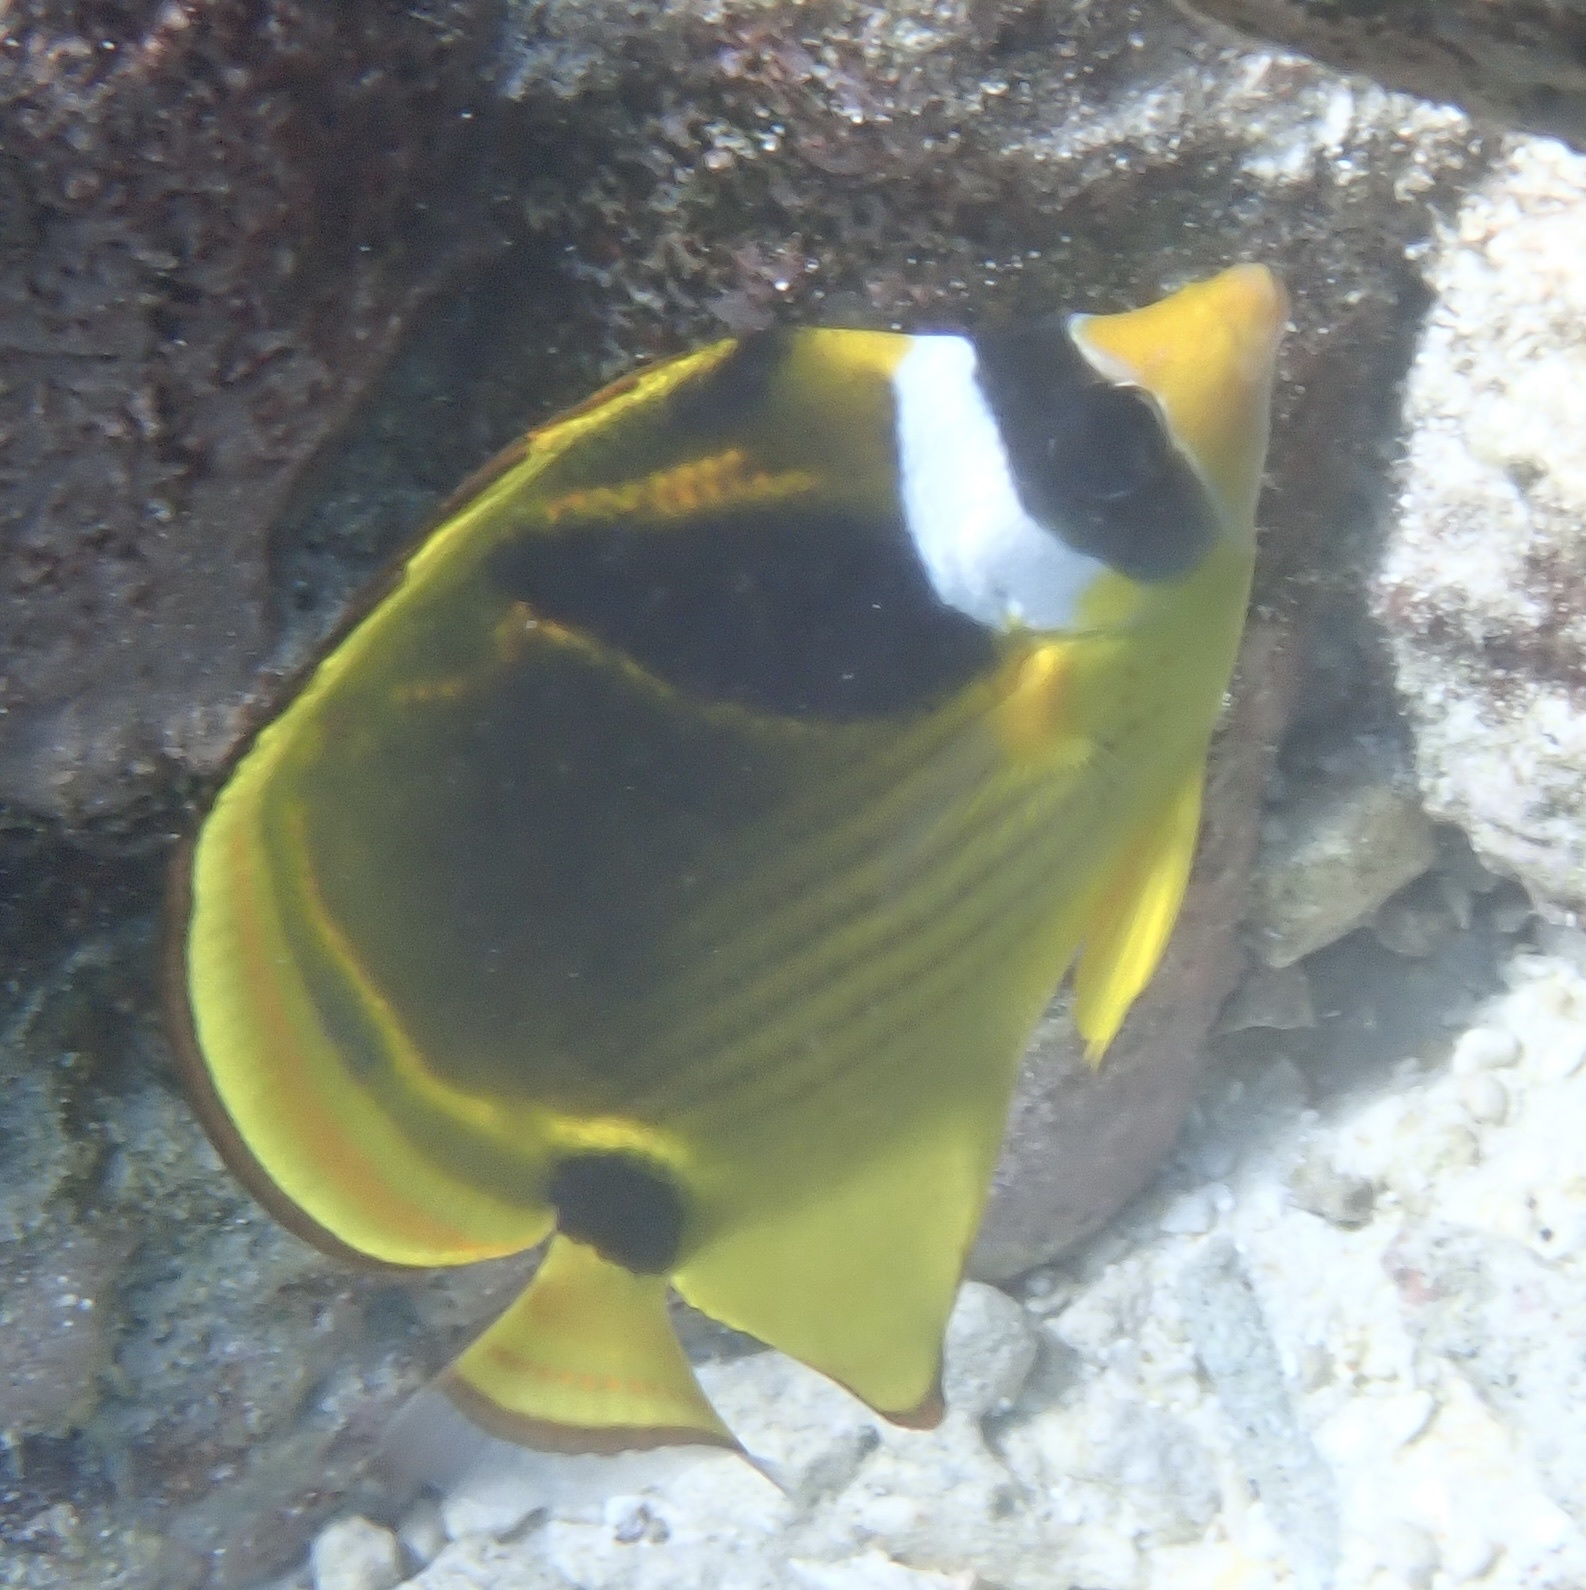
Chaetodon lunula (Raccoon Butterflyfish)